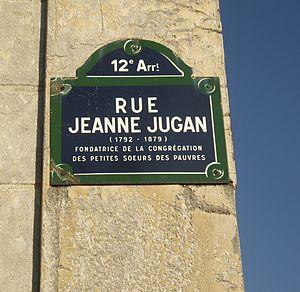
Rue Jeanne-Jugan, Paris 12e. «